Svein Richard Brandtzæg

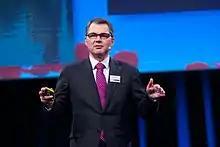

Svein Richard Brandtzæg (born 23 December 1957, in Haugesund) is a Norwegian chemist and business executive.